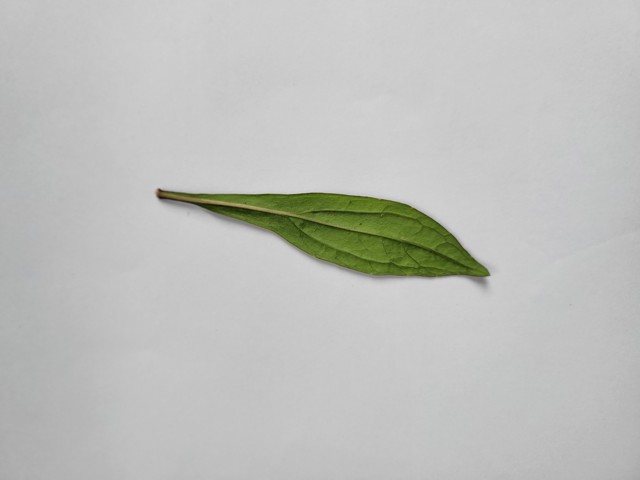
Plant: ayapan